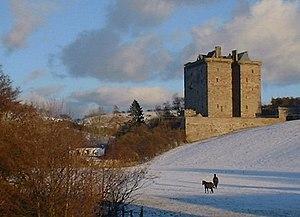
Cette liste recense les principaux châteaux du council area du Midlothian en Écosse.
Lord Borthwick est un titre de la Pairie d'Écosse. Son siège est au château de Borthwick, à l'est du hameau de Borthwick, dans la région du Midlothian.